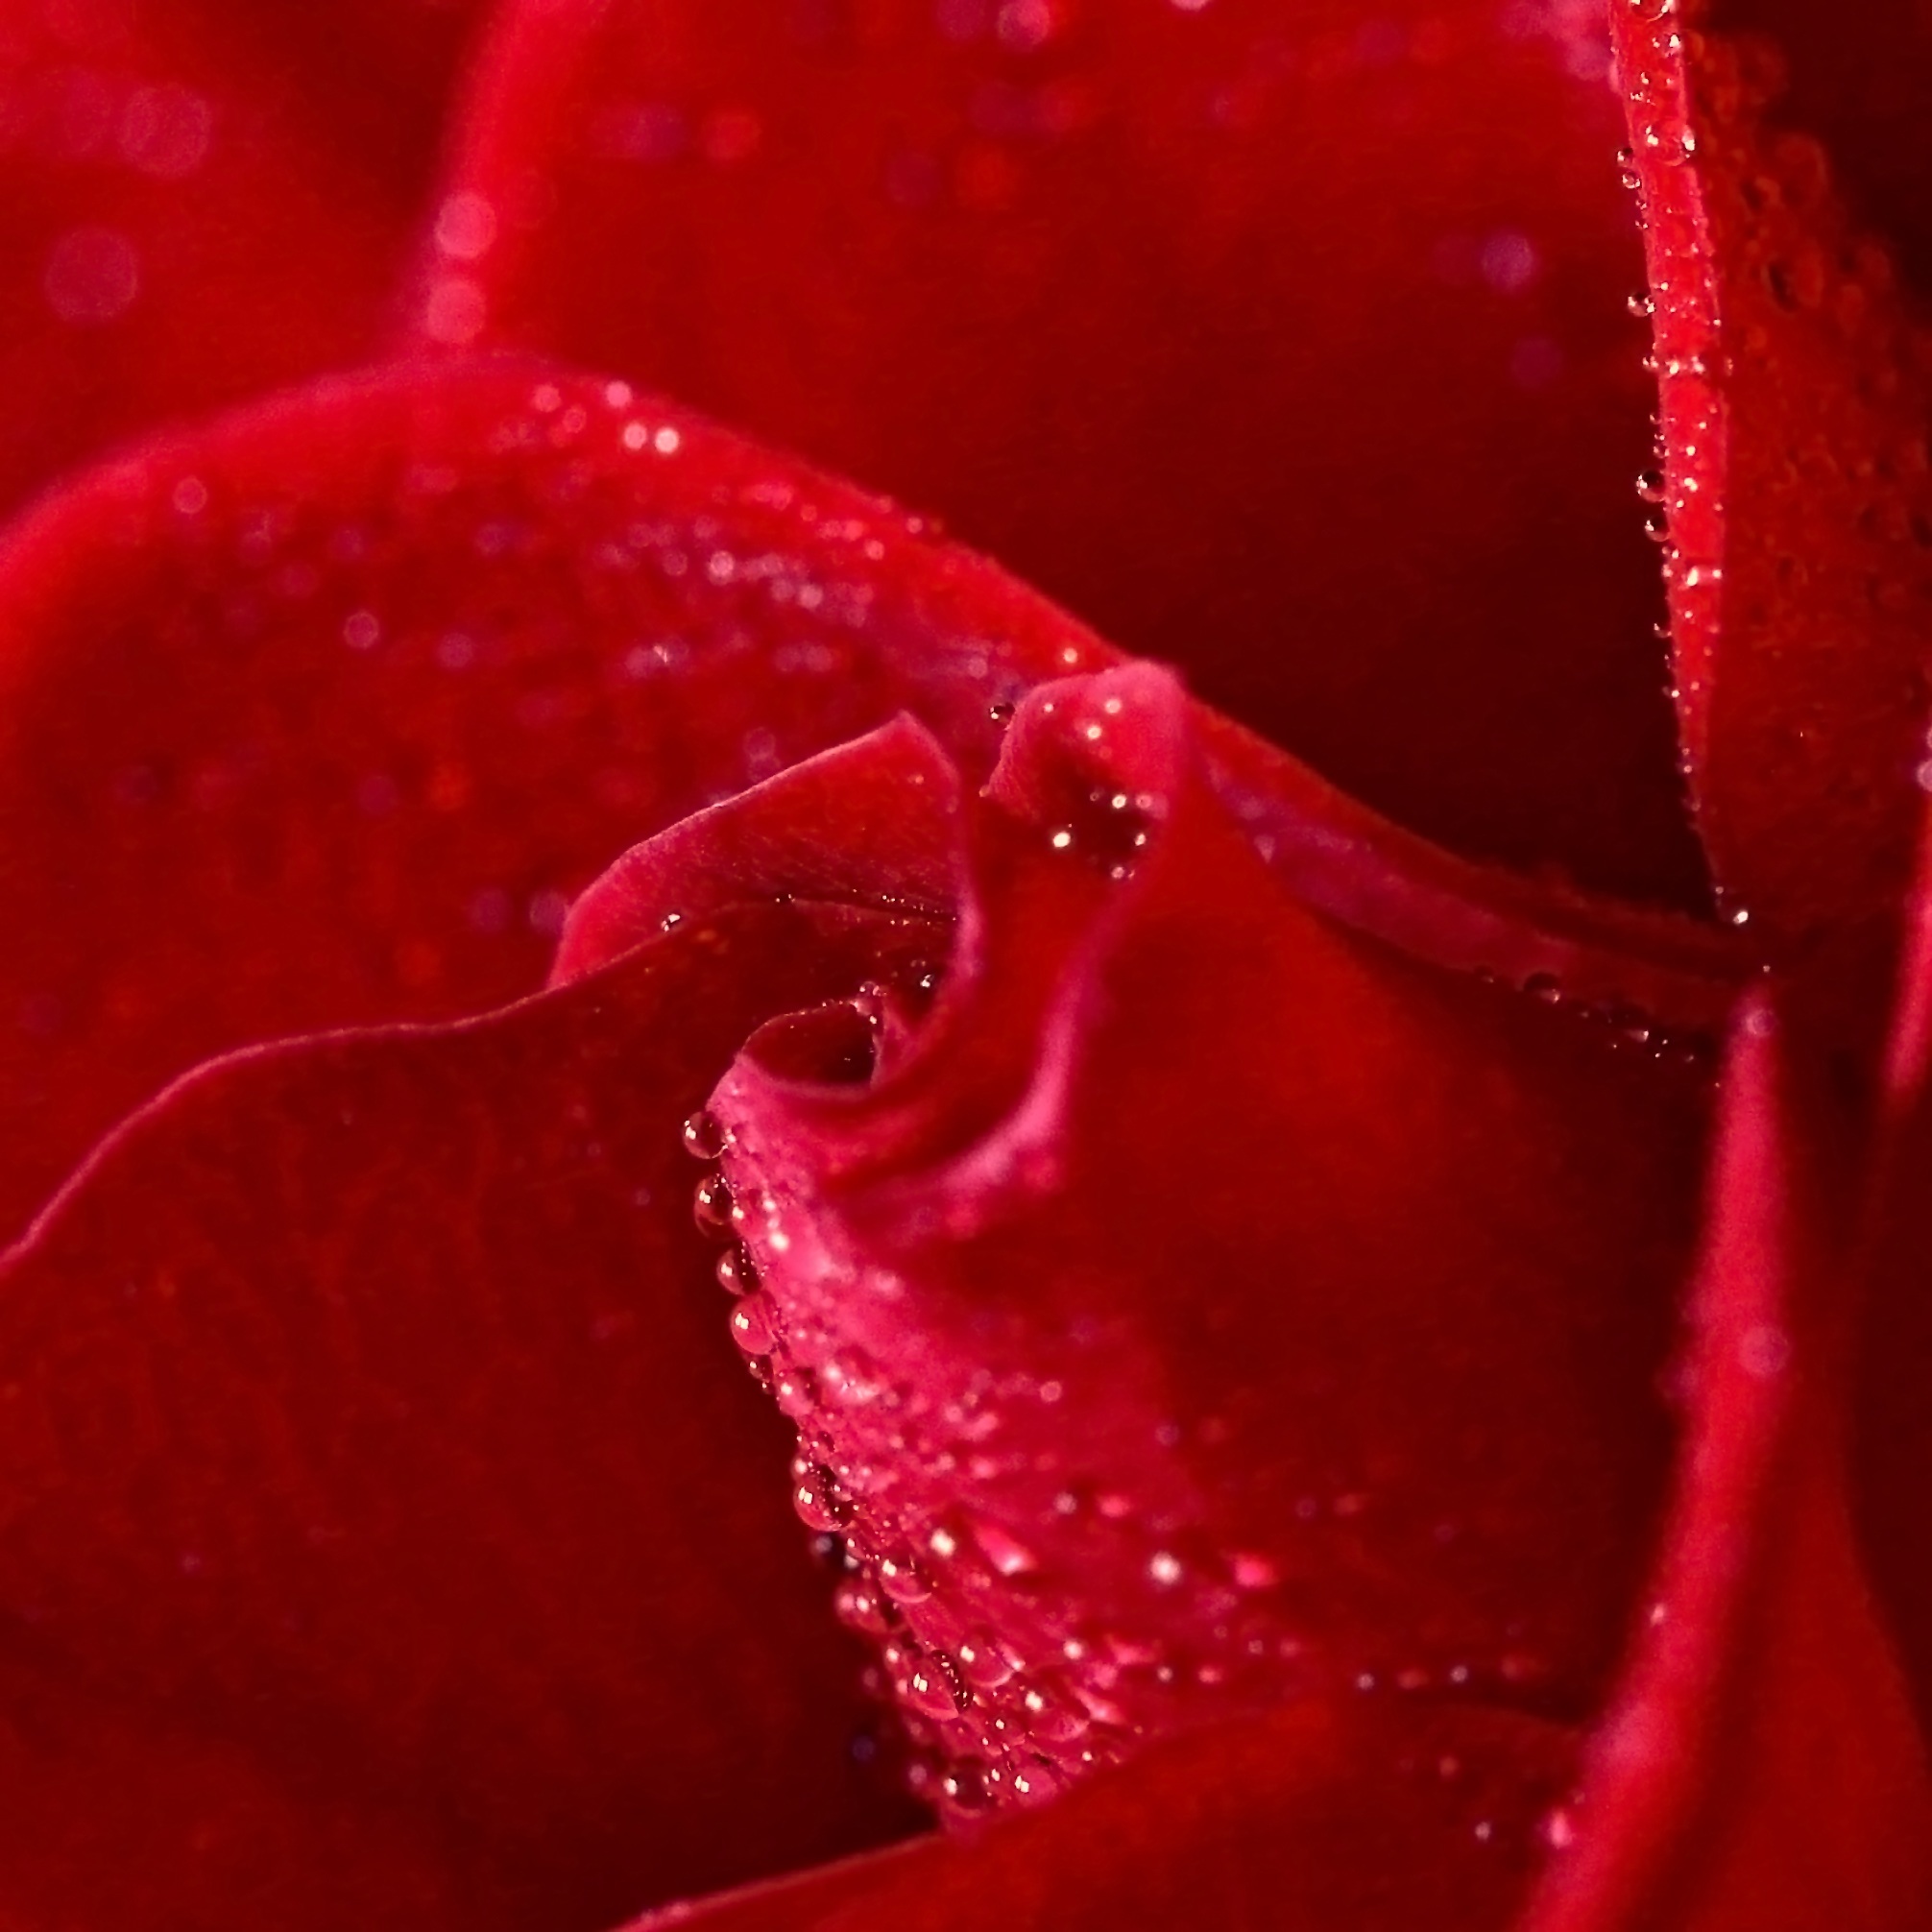
nature, dew, plant, tea, flower, petal, heart, rose, red, macro, garden, pink, plants, close up, drops, rose petals, moisture, macro photography, valentine's day, flowering plant, rose family, land plant